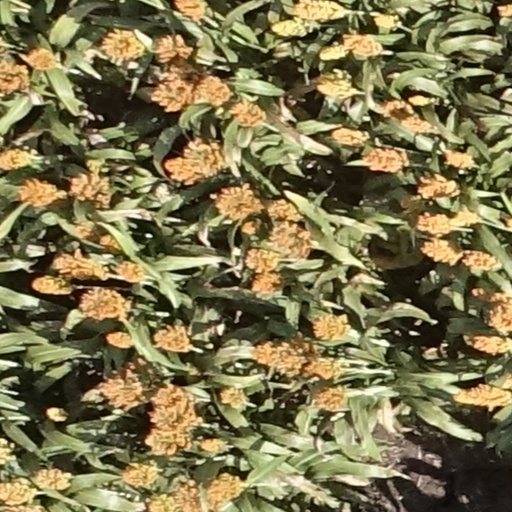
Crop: sorghum